El Kettar Cemetery

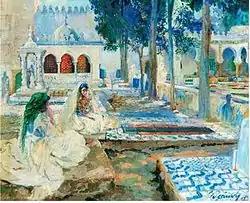
Women in the El Kettar Cemetery, by Léon Cauvy

El Kettar Cemetery is one of the most famous cemeteries in Algeria. It is situated in a suburb of the city of Algiers in the commune of Oued Koriche. It opened in 1838 replacing the cemetery of Sidi Abderrahmane destroyed in 1830. It was previously known as Dar El Ghrib (the unknown's residence) since foreigners of the city's limit were buried there. The current name, El Kettar (distillery in Arabic), is due to the distillation of jasmine in the Bridja, a funeral monument dating from the Ottoman era. It was built on a steep hill cemetery, because at the time of colonization, the French authorities forbade Muslims to bury their dead in flat terrain.